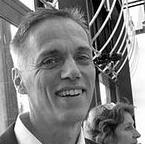
Age: 55